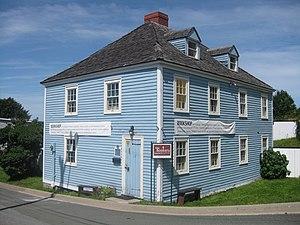
Cet article recense les lieux patrimoniaux de Saint-Jean de Terre-Neuve inscrits au répertoire des lieux patrimoniaux du Canada, qu'ils soient de niveau provincial, fédéral ou municipal.
Saint-Jean de Terre-Neuve est la capitale et la plus grande ville de la province de Terre-Neuve-et-Labrador, au Canada. Située dans la péninsule d'Avalon, sur l'île de Terre-Neuve, elle est la ville la plus orientale d'Amérique du Nord.